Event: Typhoon Ruby
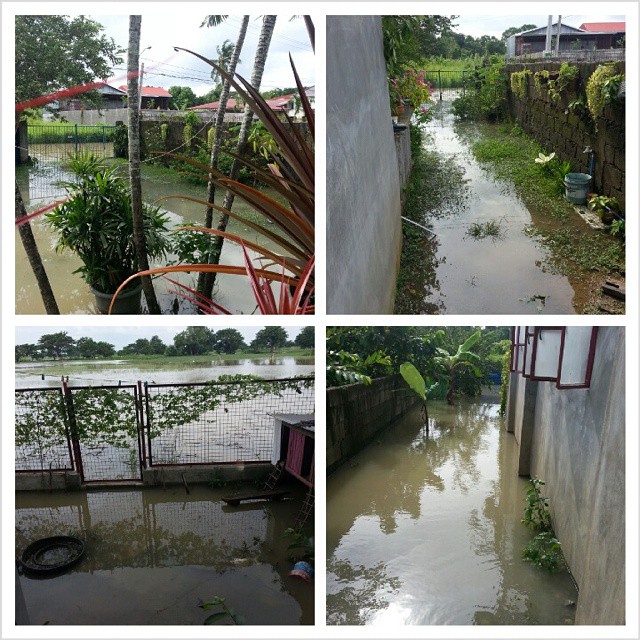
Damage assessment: damage